Monte Cristo Jr. (musical)

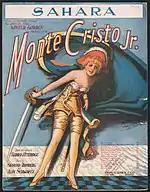
Sheet music cover for "Monte Cristo, Jr." (1919)

Monte Cristo Jr. is a musical in two acts with music by Sigmund Romberg and Jean Schwartz and both book and lyrics by Harold Atteridge. Additional music was by Maurice Abrahams, Fred E. Alhert and Earl Carroll, with lyrics by Earl Carroll, Sam M. Lewis and Joe Young. It should not be confused with the similarly named "Monte Cristo Jr." by Richard Henry.